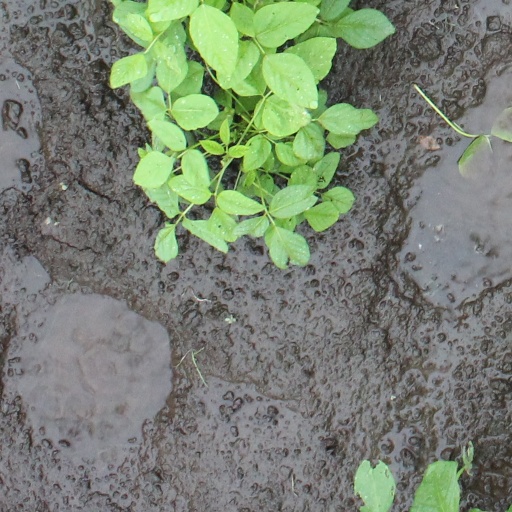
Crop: soybean